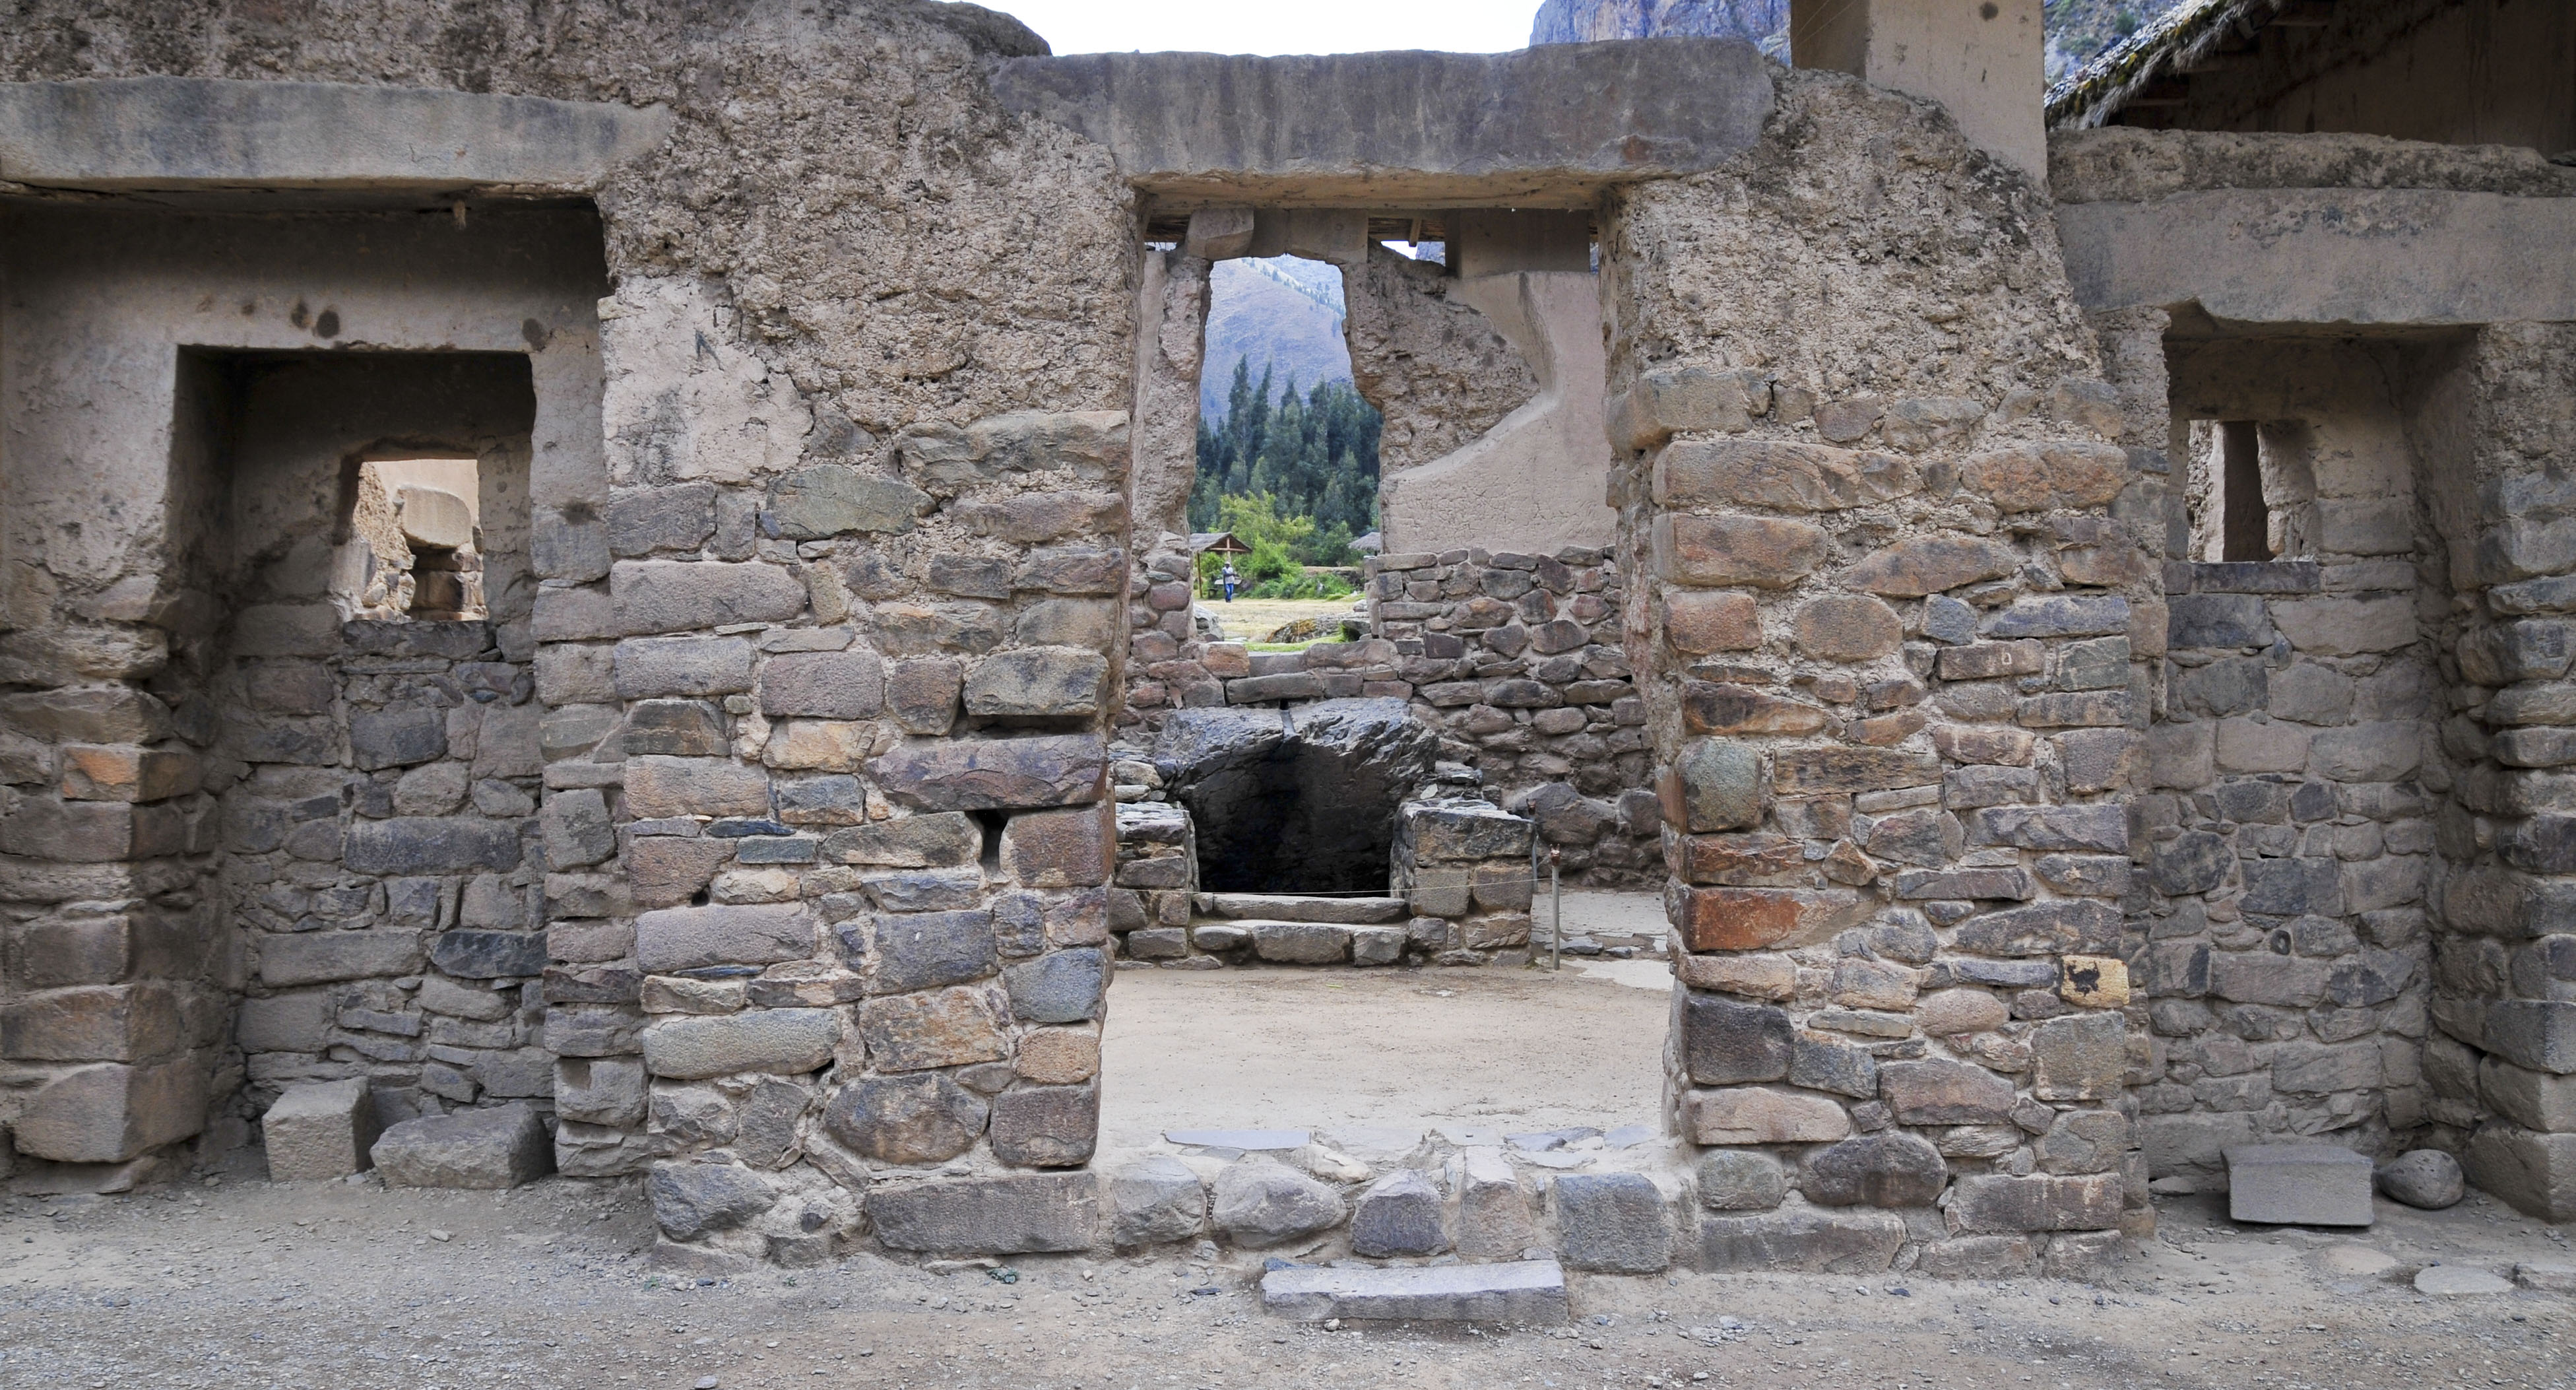
building, wall, village, nikon, stone wall, fortification, peru, temple, ruins, monastery, history, d300, archaeological site, ancient history